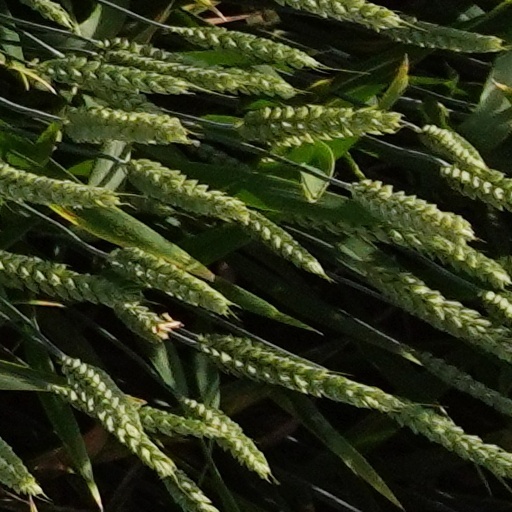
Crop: wheat